Fanny Marc

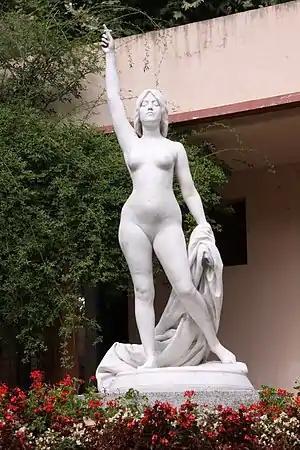
"La Vérité Sortant du Puits" (Truth Coming Out of the Well) by Fanny Marc in Amélie-les-Bains-Palalda

Fanny Marc (18581937) was a French sculptor. She was born Estelle Odile Fanny Legendre on May 22, 1858, in Paris and lived in La Ferté-sous-Jouarre, where a street, rue Fanny Marc, is named for her.